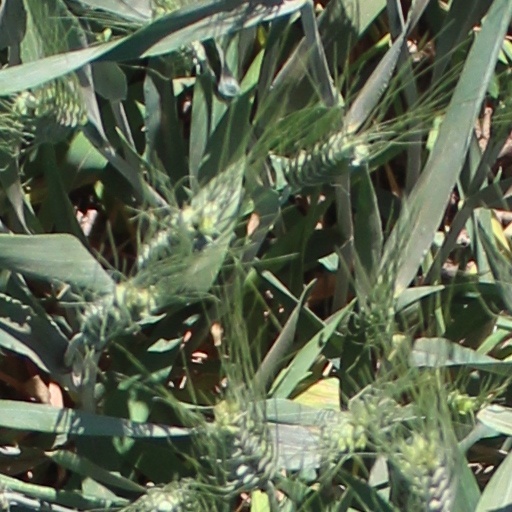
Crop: wheat